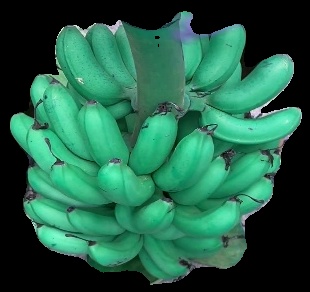
Variety: rasbale
Grade: grade1